Broc Glover

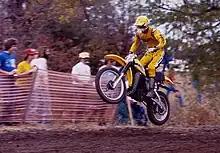
Broc Glover (17) at the 1977 Rabbit Run Trans-AMA race in Dallas, Texas

Broc Glover (born May 16, 1960) is an American former professional motocross racer. He competed in the AMA Motocross Championships from 1976 to 1988. Glover earned six AMA national championships, a record which stood for nearly 20 years until 2003, when Ricky Carmichael finally eclipsed the mark.